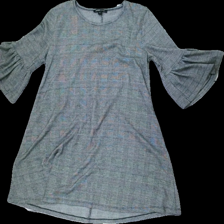
View: front
Type: Dress
Category: Ladies
Brand: Not in the list
Brand text on label: My wear
Colors: White, Black
Material: 63% Polyester 37% Cotton
Cut: Regular
Size: S
Season: All
Price range: 50-100
Recommended usage: Reuse
Description: houndtooth patterned dress